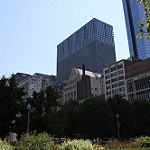
Scene: Outdoor